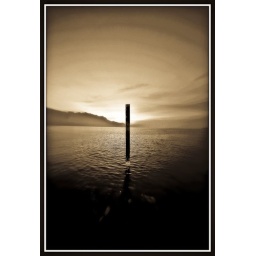
taken in montreux a pole is standing there....to this day i haven't yet figured out its purpose like....